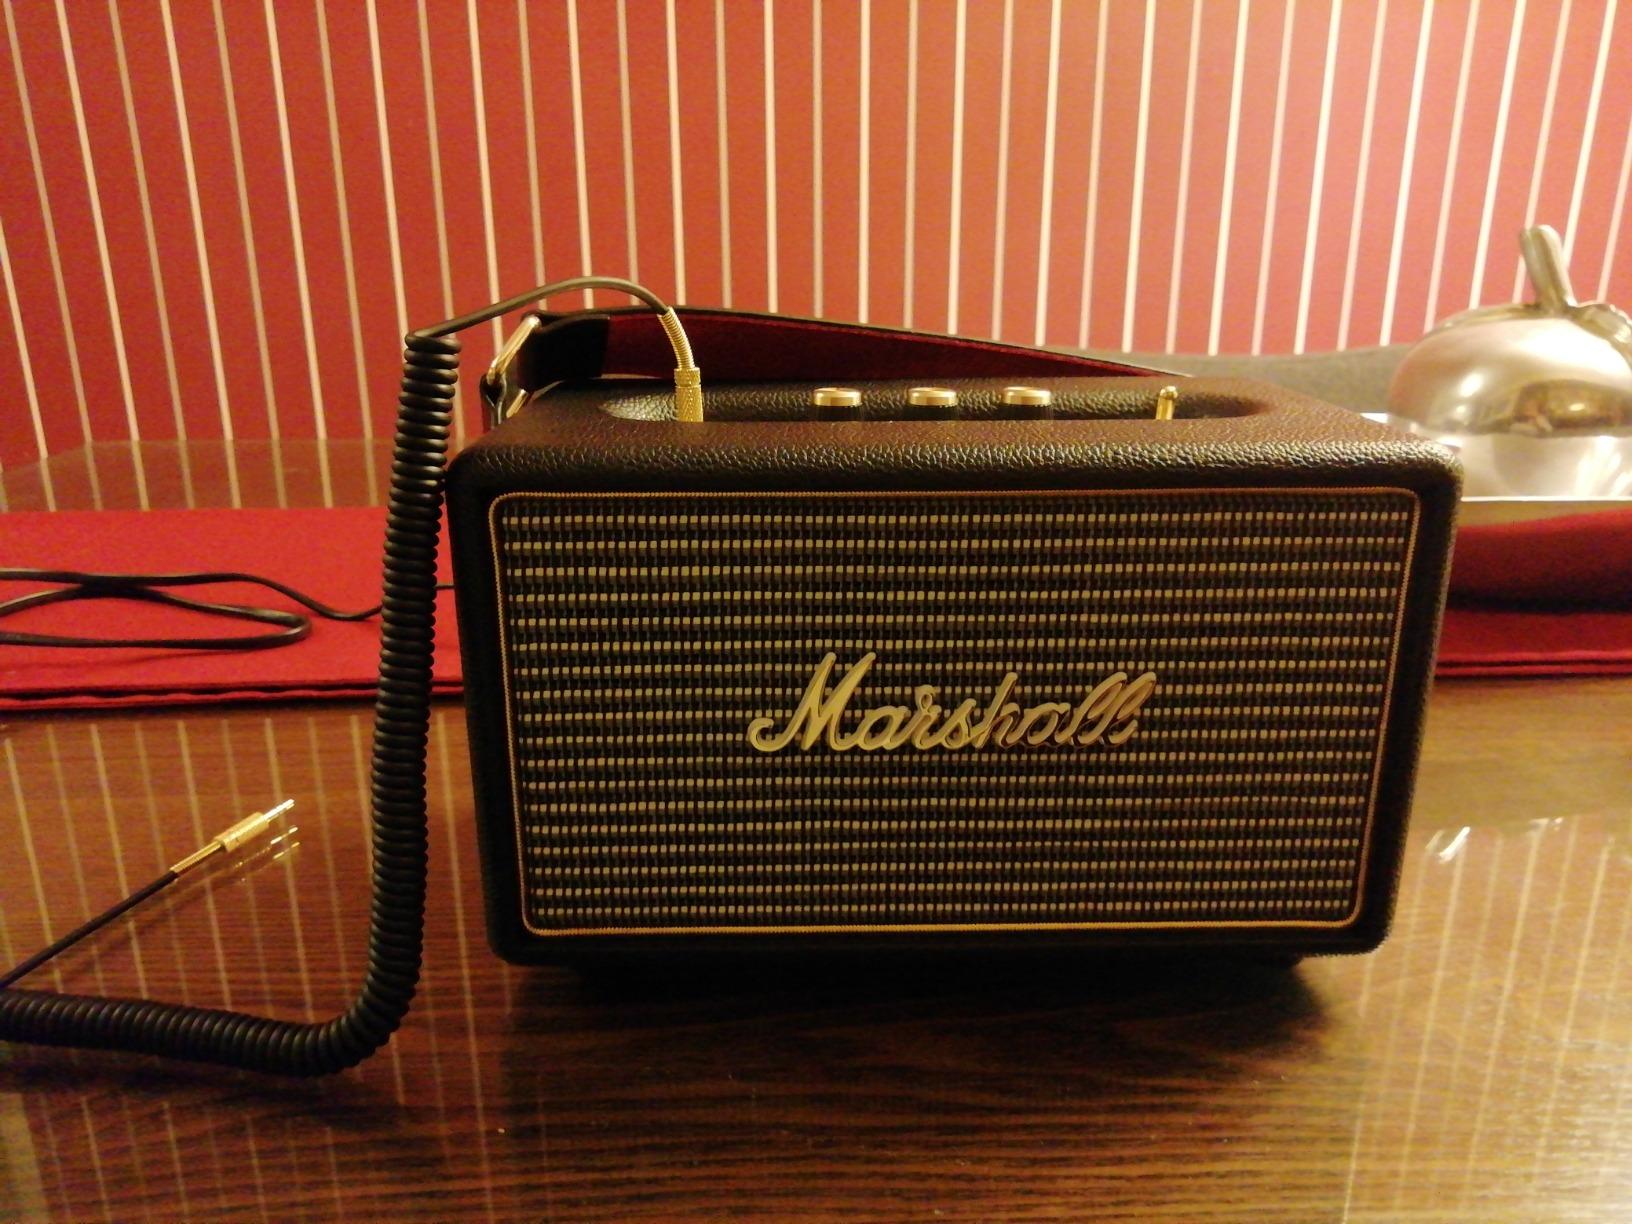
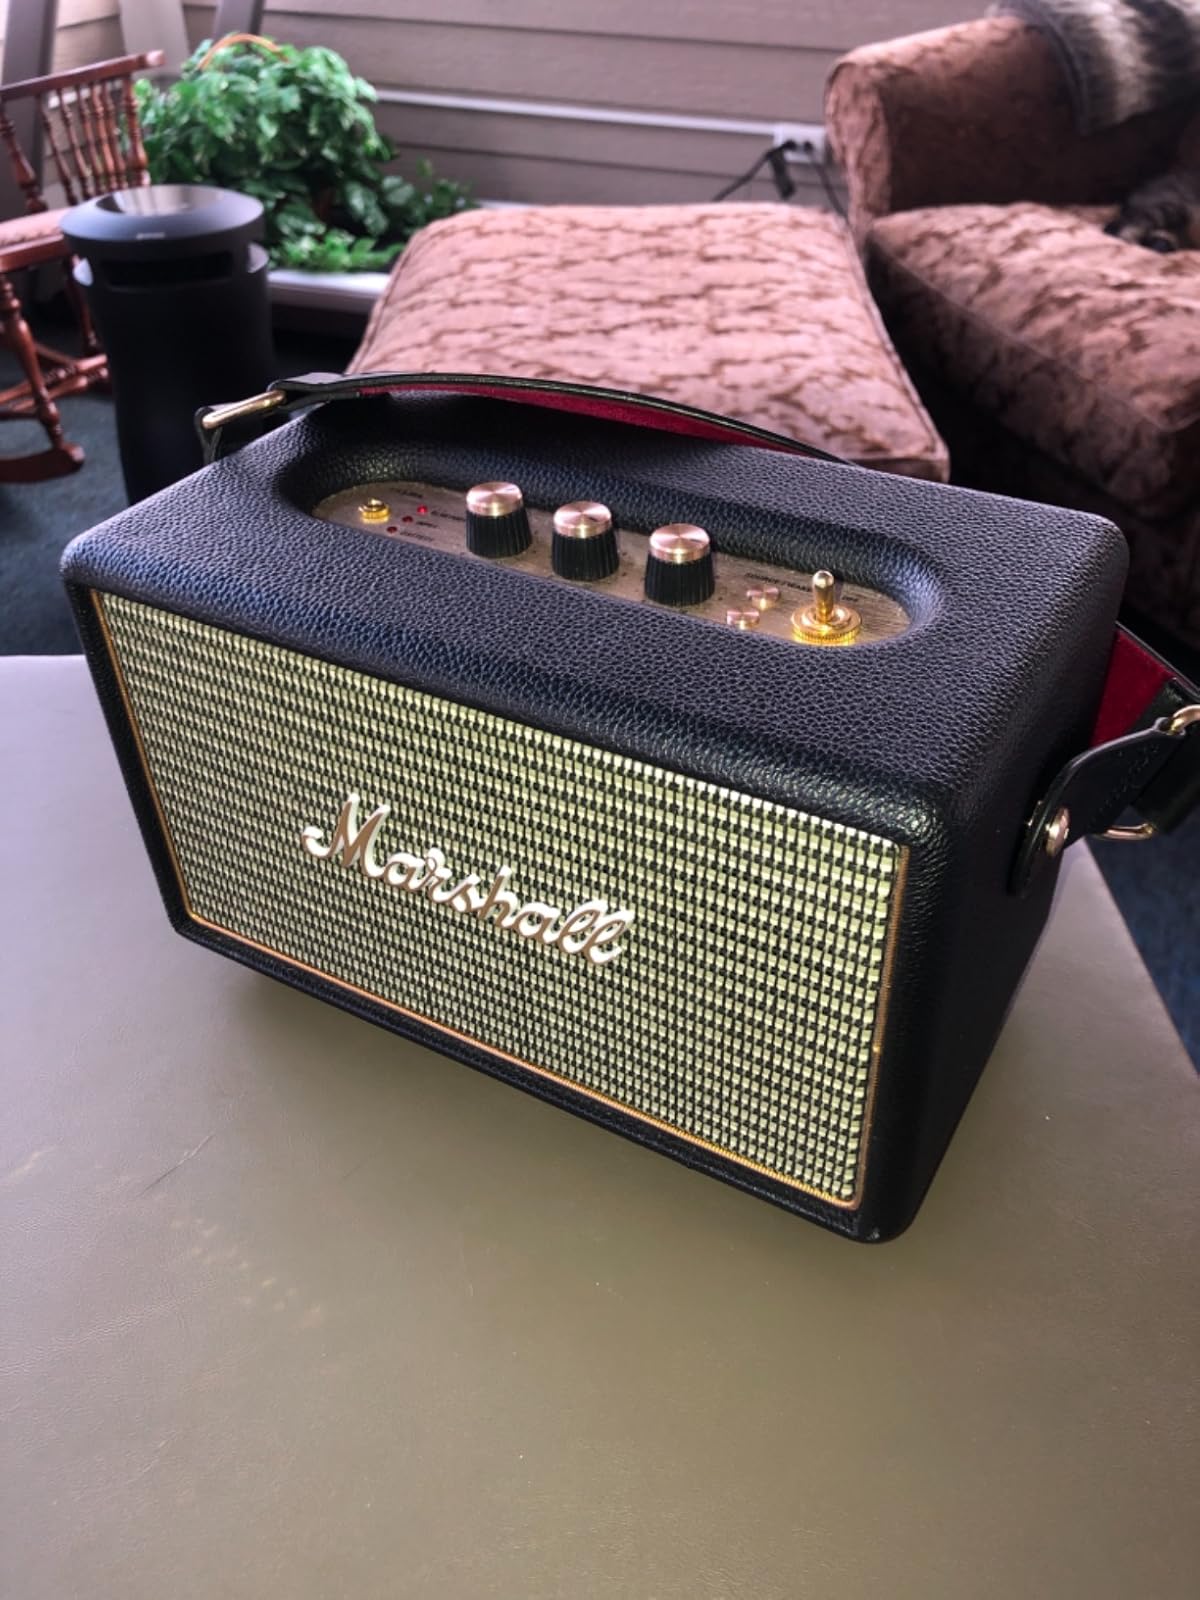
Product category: speaker
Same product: yes